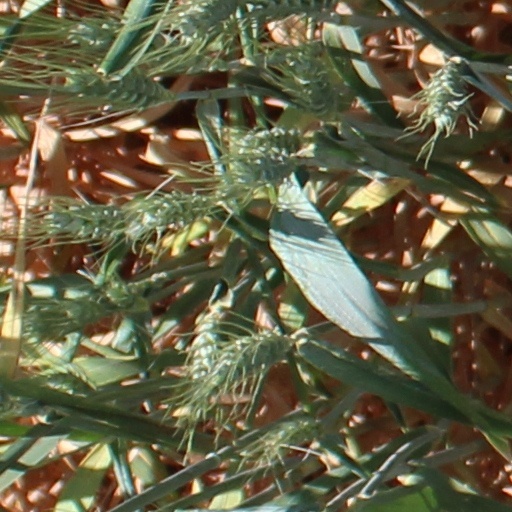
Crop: wheat